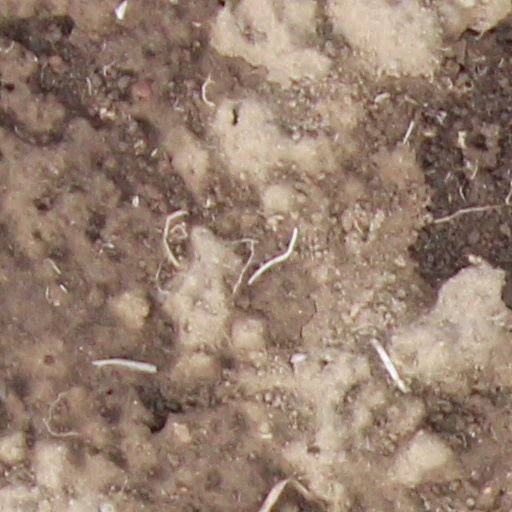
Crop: wheat